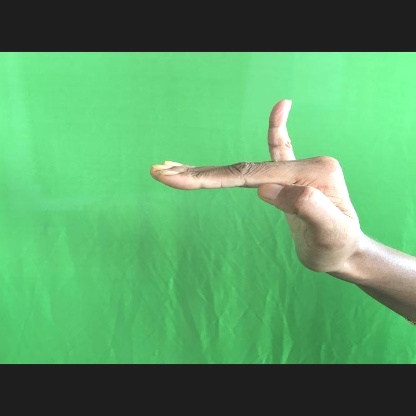
Mudra: Hamsapaksha